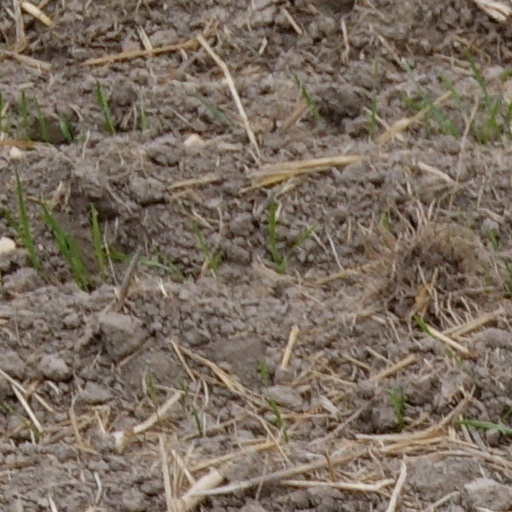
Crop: wheat